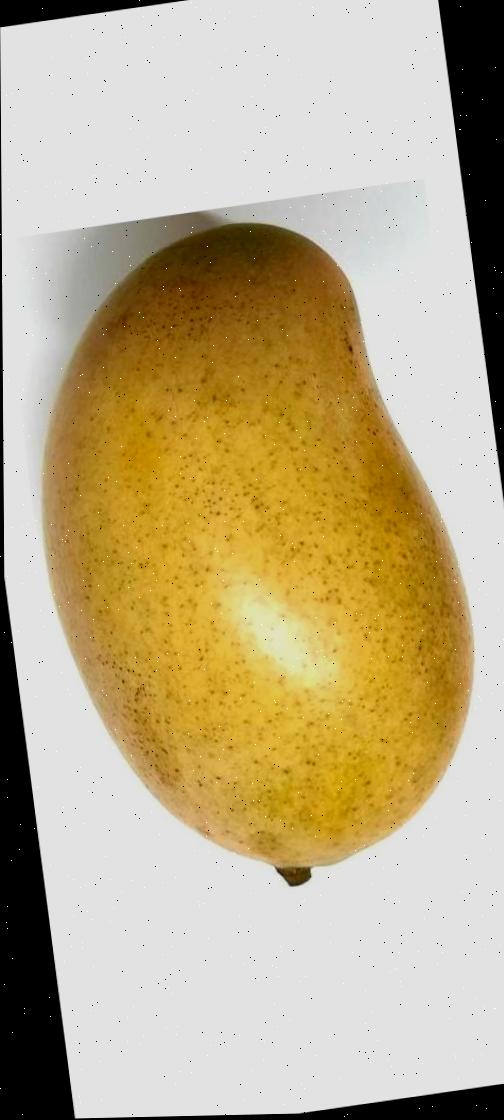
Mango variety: Shada